Johann Samuel Heinsius

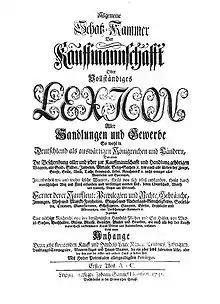
Cover of the first volume of the "General Treasure Chamber", published by Heinsius

Johann Samuel Heinsius (1686–1750) was a German bookseller and publisher based in Leipzig, best known for the works he published in collaboration with Johann Heinrich Zedler.